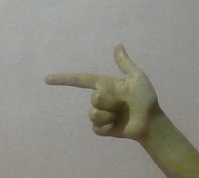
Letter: yaa